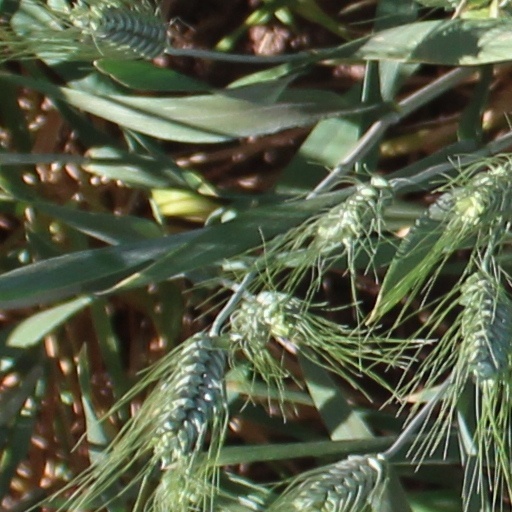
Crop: wheat